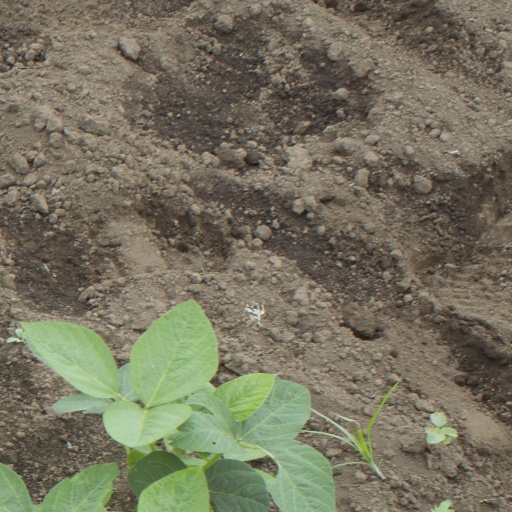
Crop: soybean